New York State Education Building

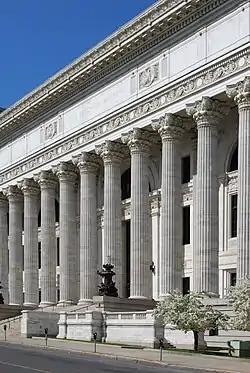

The New York State Education Building (commonly known as the State Education Building) is a state office building in Albany, New York. It houses offices of the New York State Education Department (NYSED) and was formerly home to the New York State Museum and New York State Library. Designed by Henry Hornbostel in the Beaux-Arts style and opened in 1912, the building is known for its expansive colonnade.